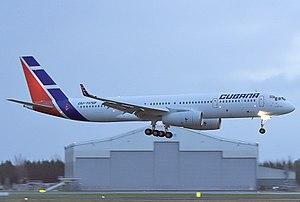
Le Tupolev Tu-204 est un biréacteur civil moyen-courrier produit par la société russe Tupolev. Il a été conçu pour succéder au Tupolev Tu-154 et peut être comparé aux avions occidentaux de type Airbus A321 et Boeing 757.
Cubana, en espagnol Cubana de Aviación SA, est la compagnie aérienne nationale cubaine. Elle a été fondée le 8 octobre 1929 et a son siège à La Havane. Son aéroport principal est l'Aéroport International José Martí situé à 15 km au sud-ouest de La Havane. Cubana est une des fondateurs et membre de l'International Air Transport Association, de la SITA et de l'Association Internationale des Transports Aeriens d'Amérique Latine.